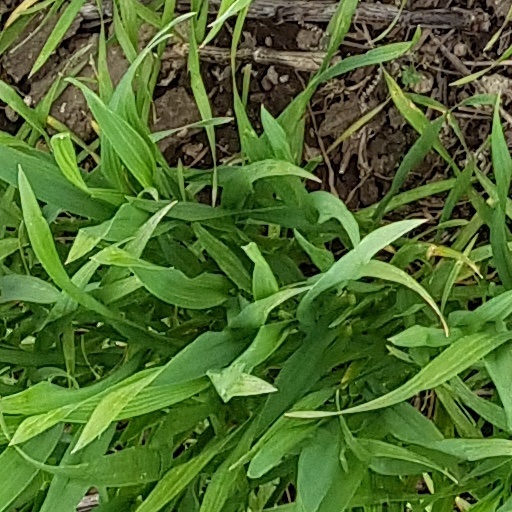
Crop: wheat